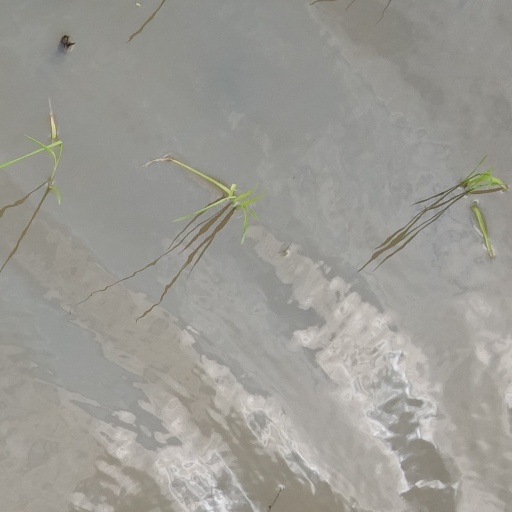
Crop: rice